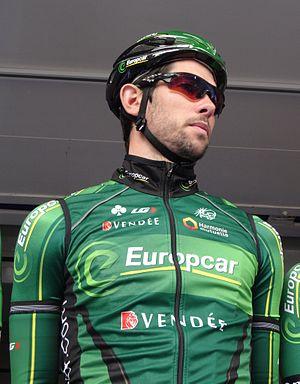
Reportage photographique réalisé le mercredi 7 mai 2014 au départ de la première étape de l'édition 2014 des Quatre jours de Dunkerque à Dunkerque, Nord, Nord-Pas-de-Calais, France. Depicted person&#58
La saison 2014 de l'équipe cycliste Europcar est la quinzième de cette équipe.